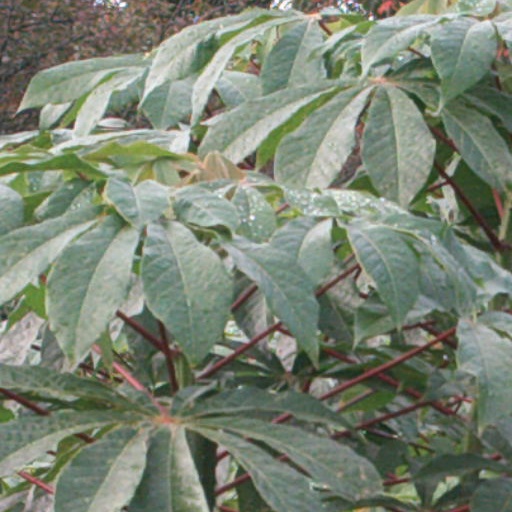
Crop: cassava